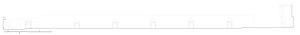
Coupe longitudinale de la place Lahdim. De la fontaine du palais Jamai à Bab Mansour.
La place Lahdim est la plus célèbre place publique de Meknès. Elle a été aménagée entre 1672 et 1674 par le sultan Moulay Ismaïl. C'est un espace de 200 m sur 90 m entre le tissu ancien de la médina et la nouvelle cité impériale construite par le sultan.